FTSE/Athex Large Cap

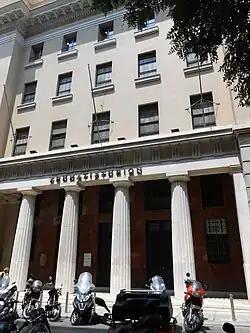
Old Athens Stock Exchange Sofokleous

The FTSE/Athex Large Cap is the stock index of the twenty-five largest companies on the Athens Stock Exchange.